Repnje

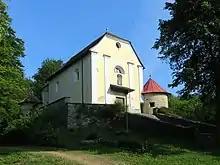
Saint Giles' Church

The main church of the settlement is built on a hill above the village. It is dedicated to Saint Giles and a portion of its defense wall, built against Ottoman raids, still survives today.